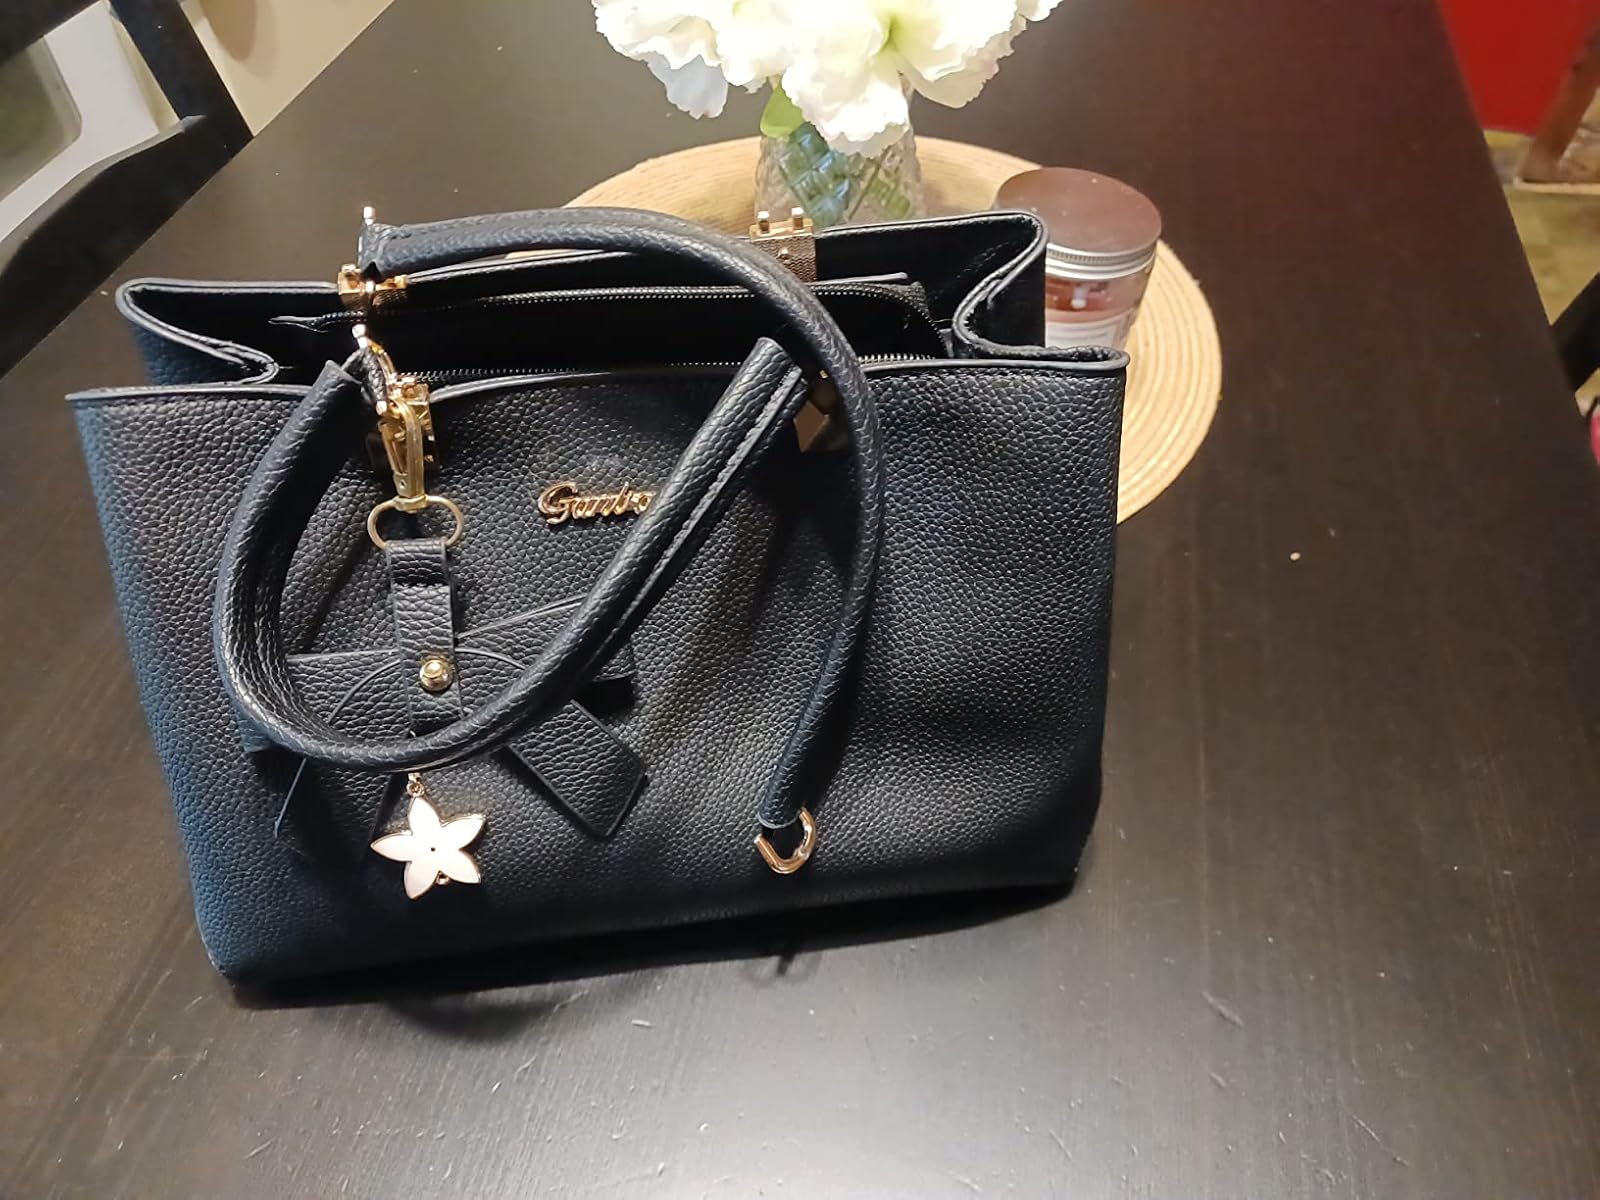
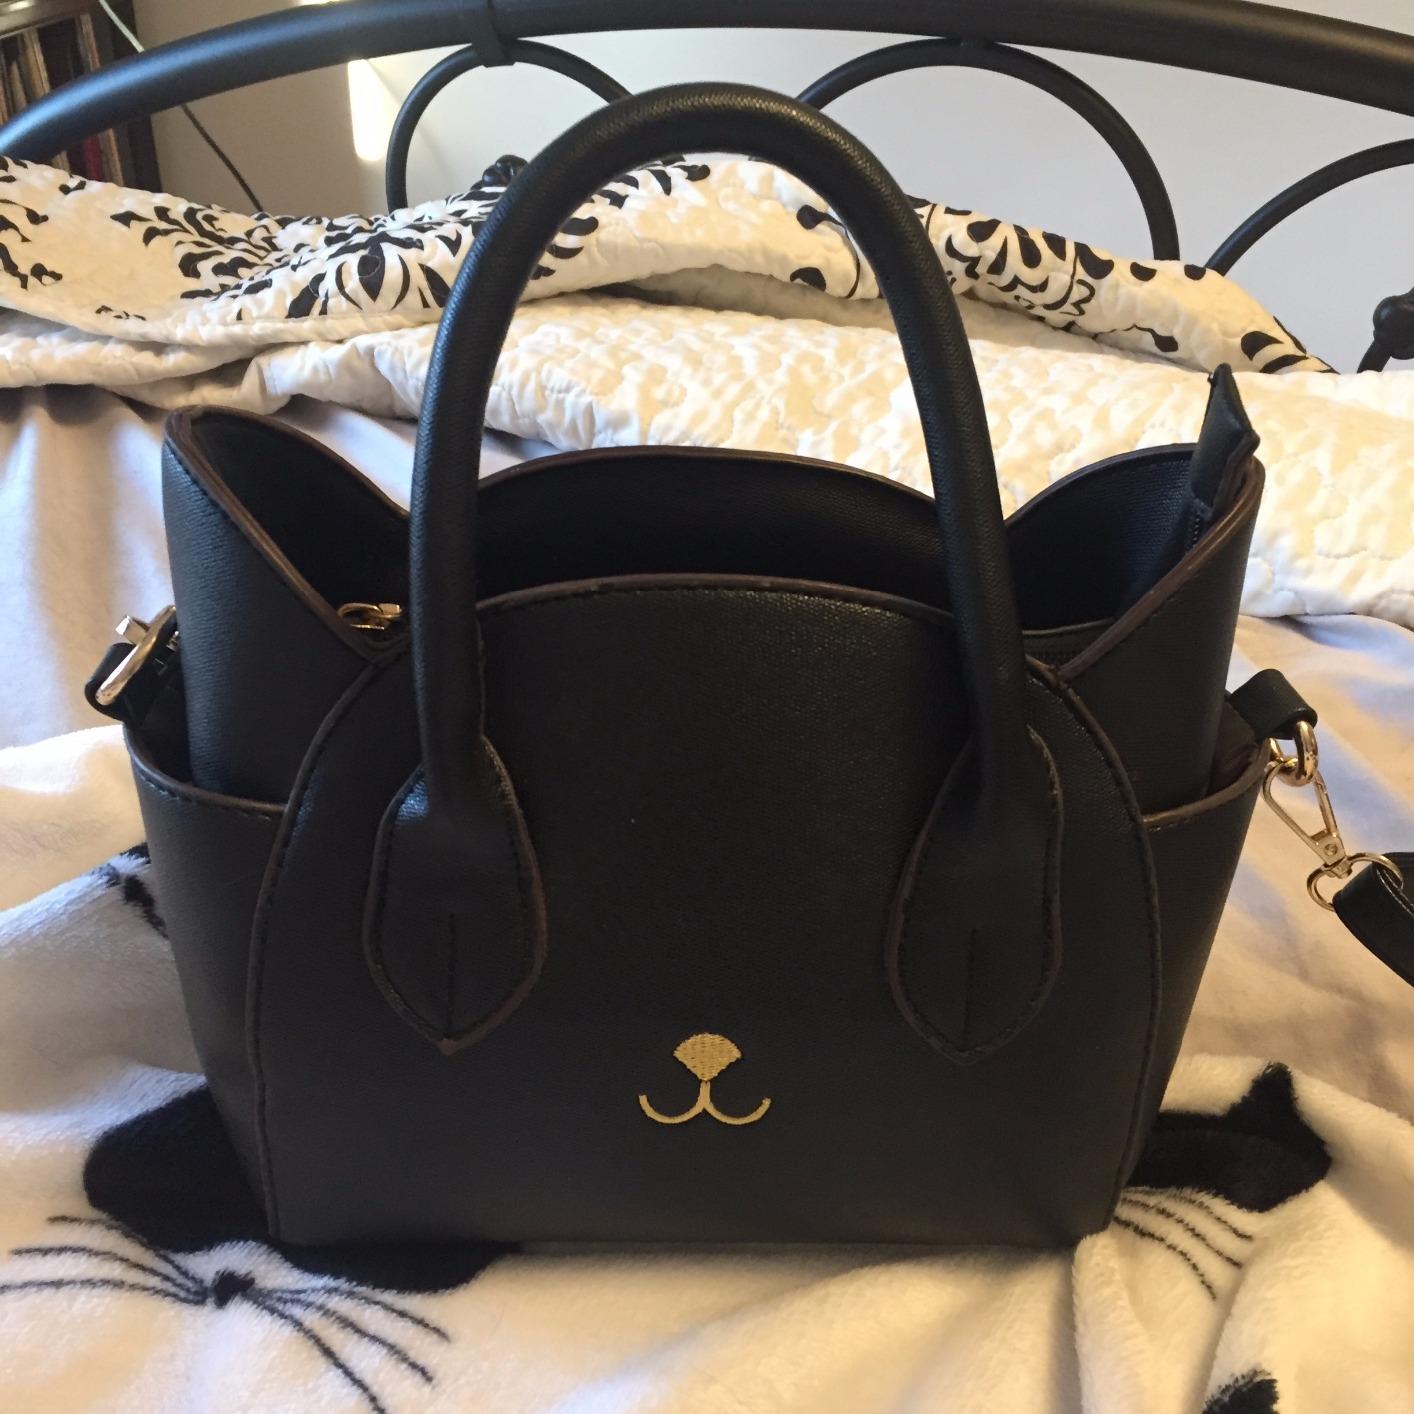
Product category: accessories_handbag
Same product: no